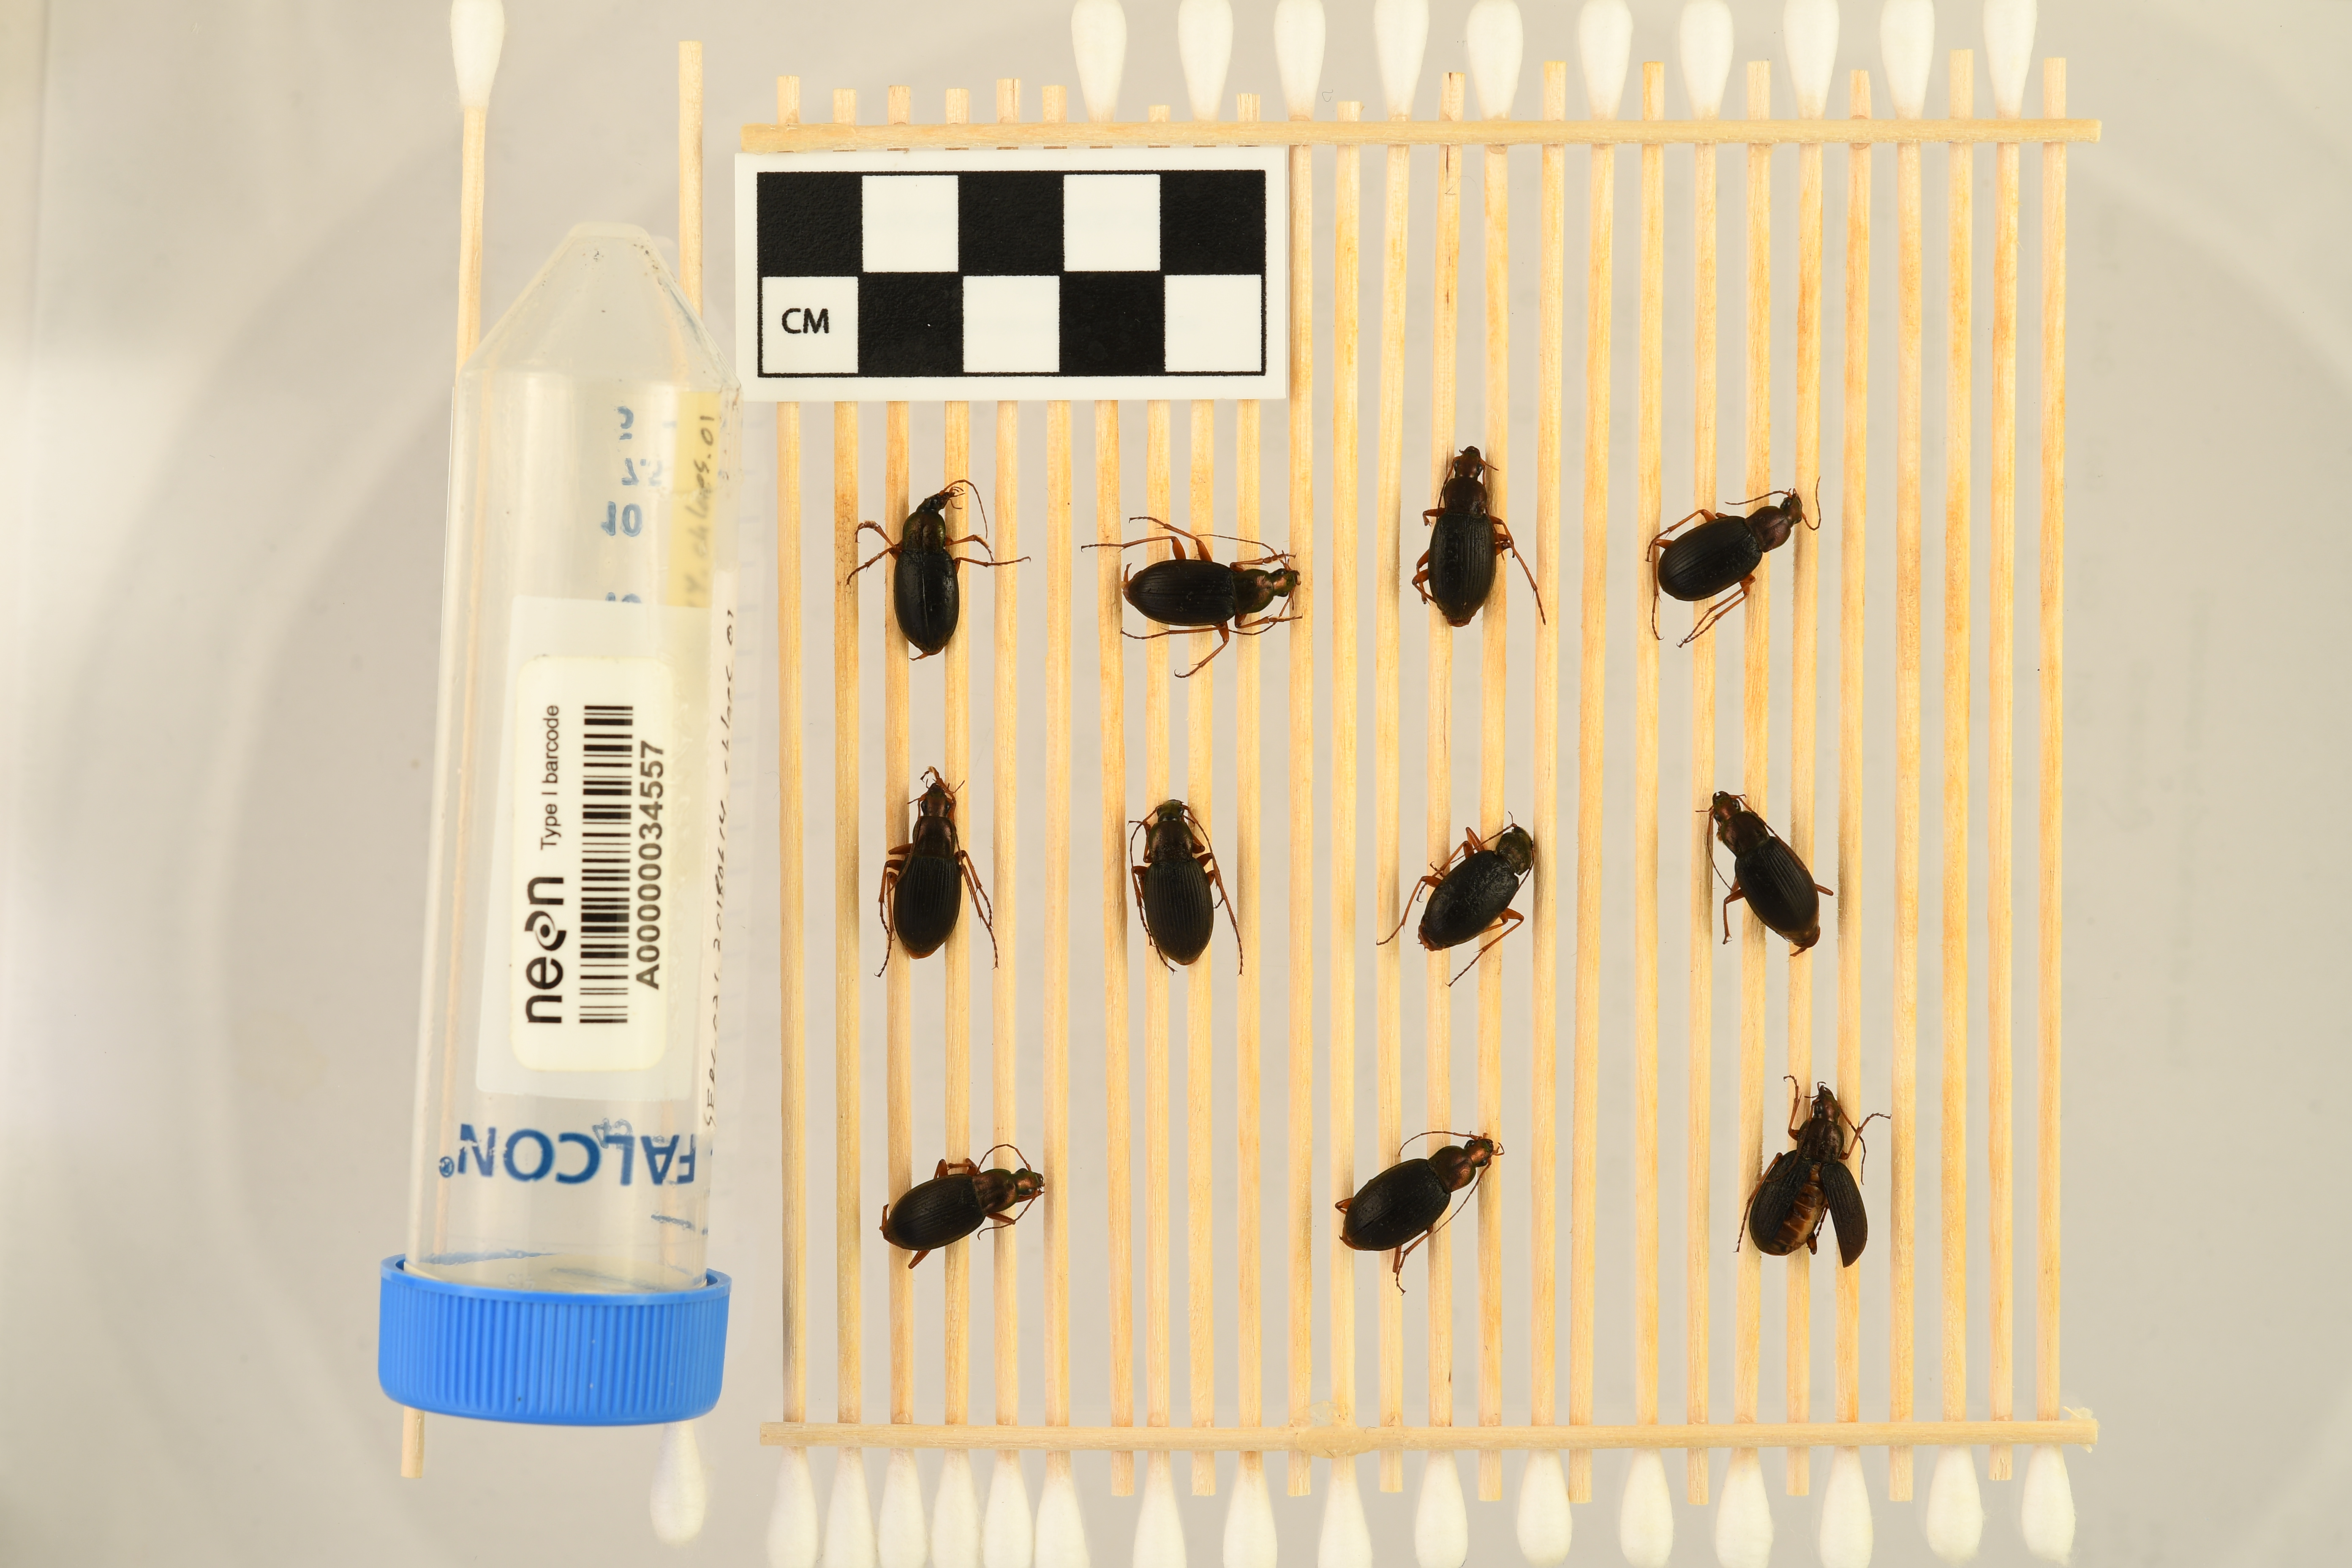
Chlaenius aestivus — Smithsonian Environmental Research Center NEON, plot SERC_021. Beetle 11, ElytraLength: 0.9834 cm (lying flat: No)

Chlaenius aestivus — Smithsonian Environmental Research Center NEON, plot SERC_021. Beetle 11, ElytraWidth: 0.5539 cm (lying flat: No)